Plateau's problem

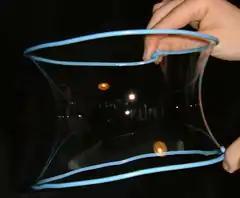
A soap bubble in the shape of a catenoid

In mathematics, Plateau's problem is to show the existence of a minimal surface with a given boundary, a problem raised by Joseph-Louis Lagrange in 1760. However, it is named after Joseph Plateau who experimented with soap films. The problem is considered part of the calculus of variations. The existence and regularity problems are part of geometric measure theory.